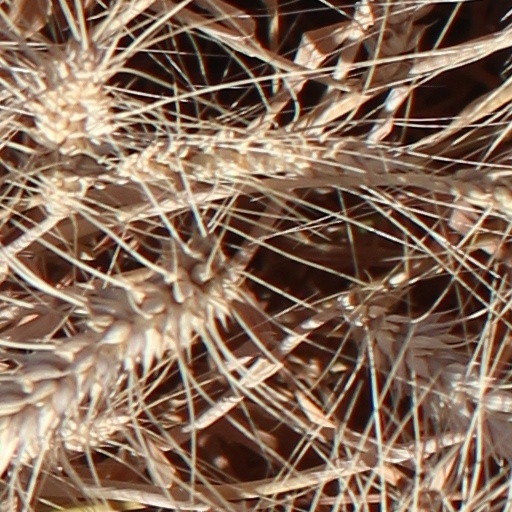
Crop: wheat